Vladimir II Monomakh

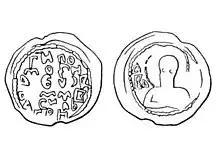
Seal of Vladimir II Monomakh

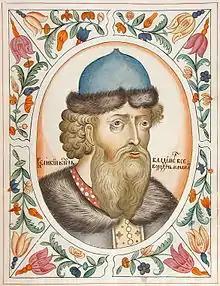
Portrait in the "Tsarsky titulyarnik", 1672

Vladimir II Monomakh (Christian name: "Vasily"; 26 May 1053 – 19 May 1125) was Grand Prince of Kiev from 1113 to 1125. He is considered a saint in the Eastern Orthodox Church and is celebrated on May 6.